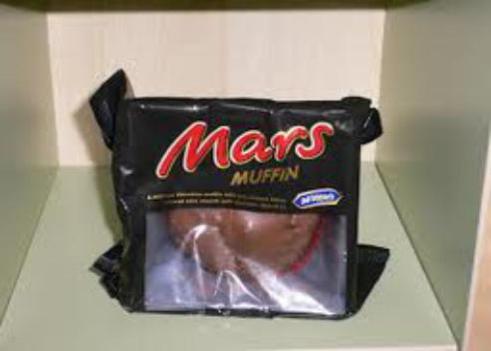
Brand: mars muffin
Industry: Food